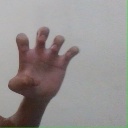
अक्षर: झ